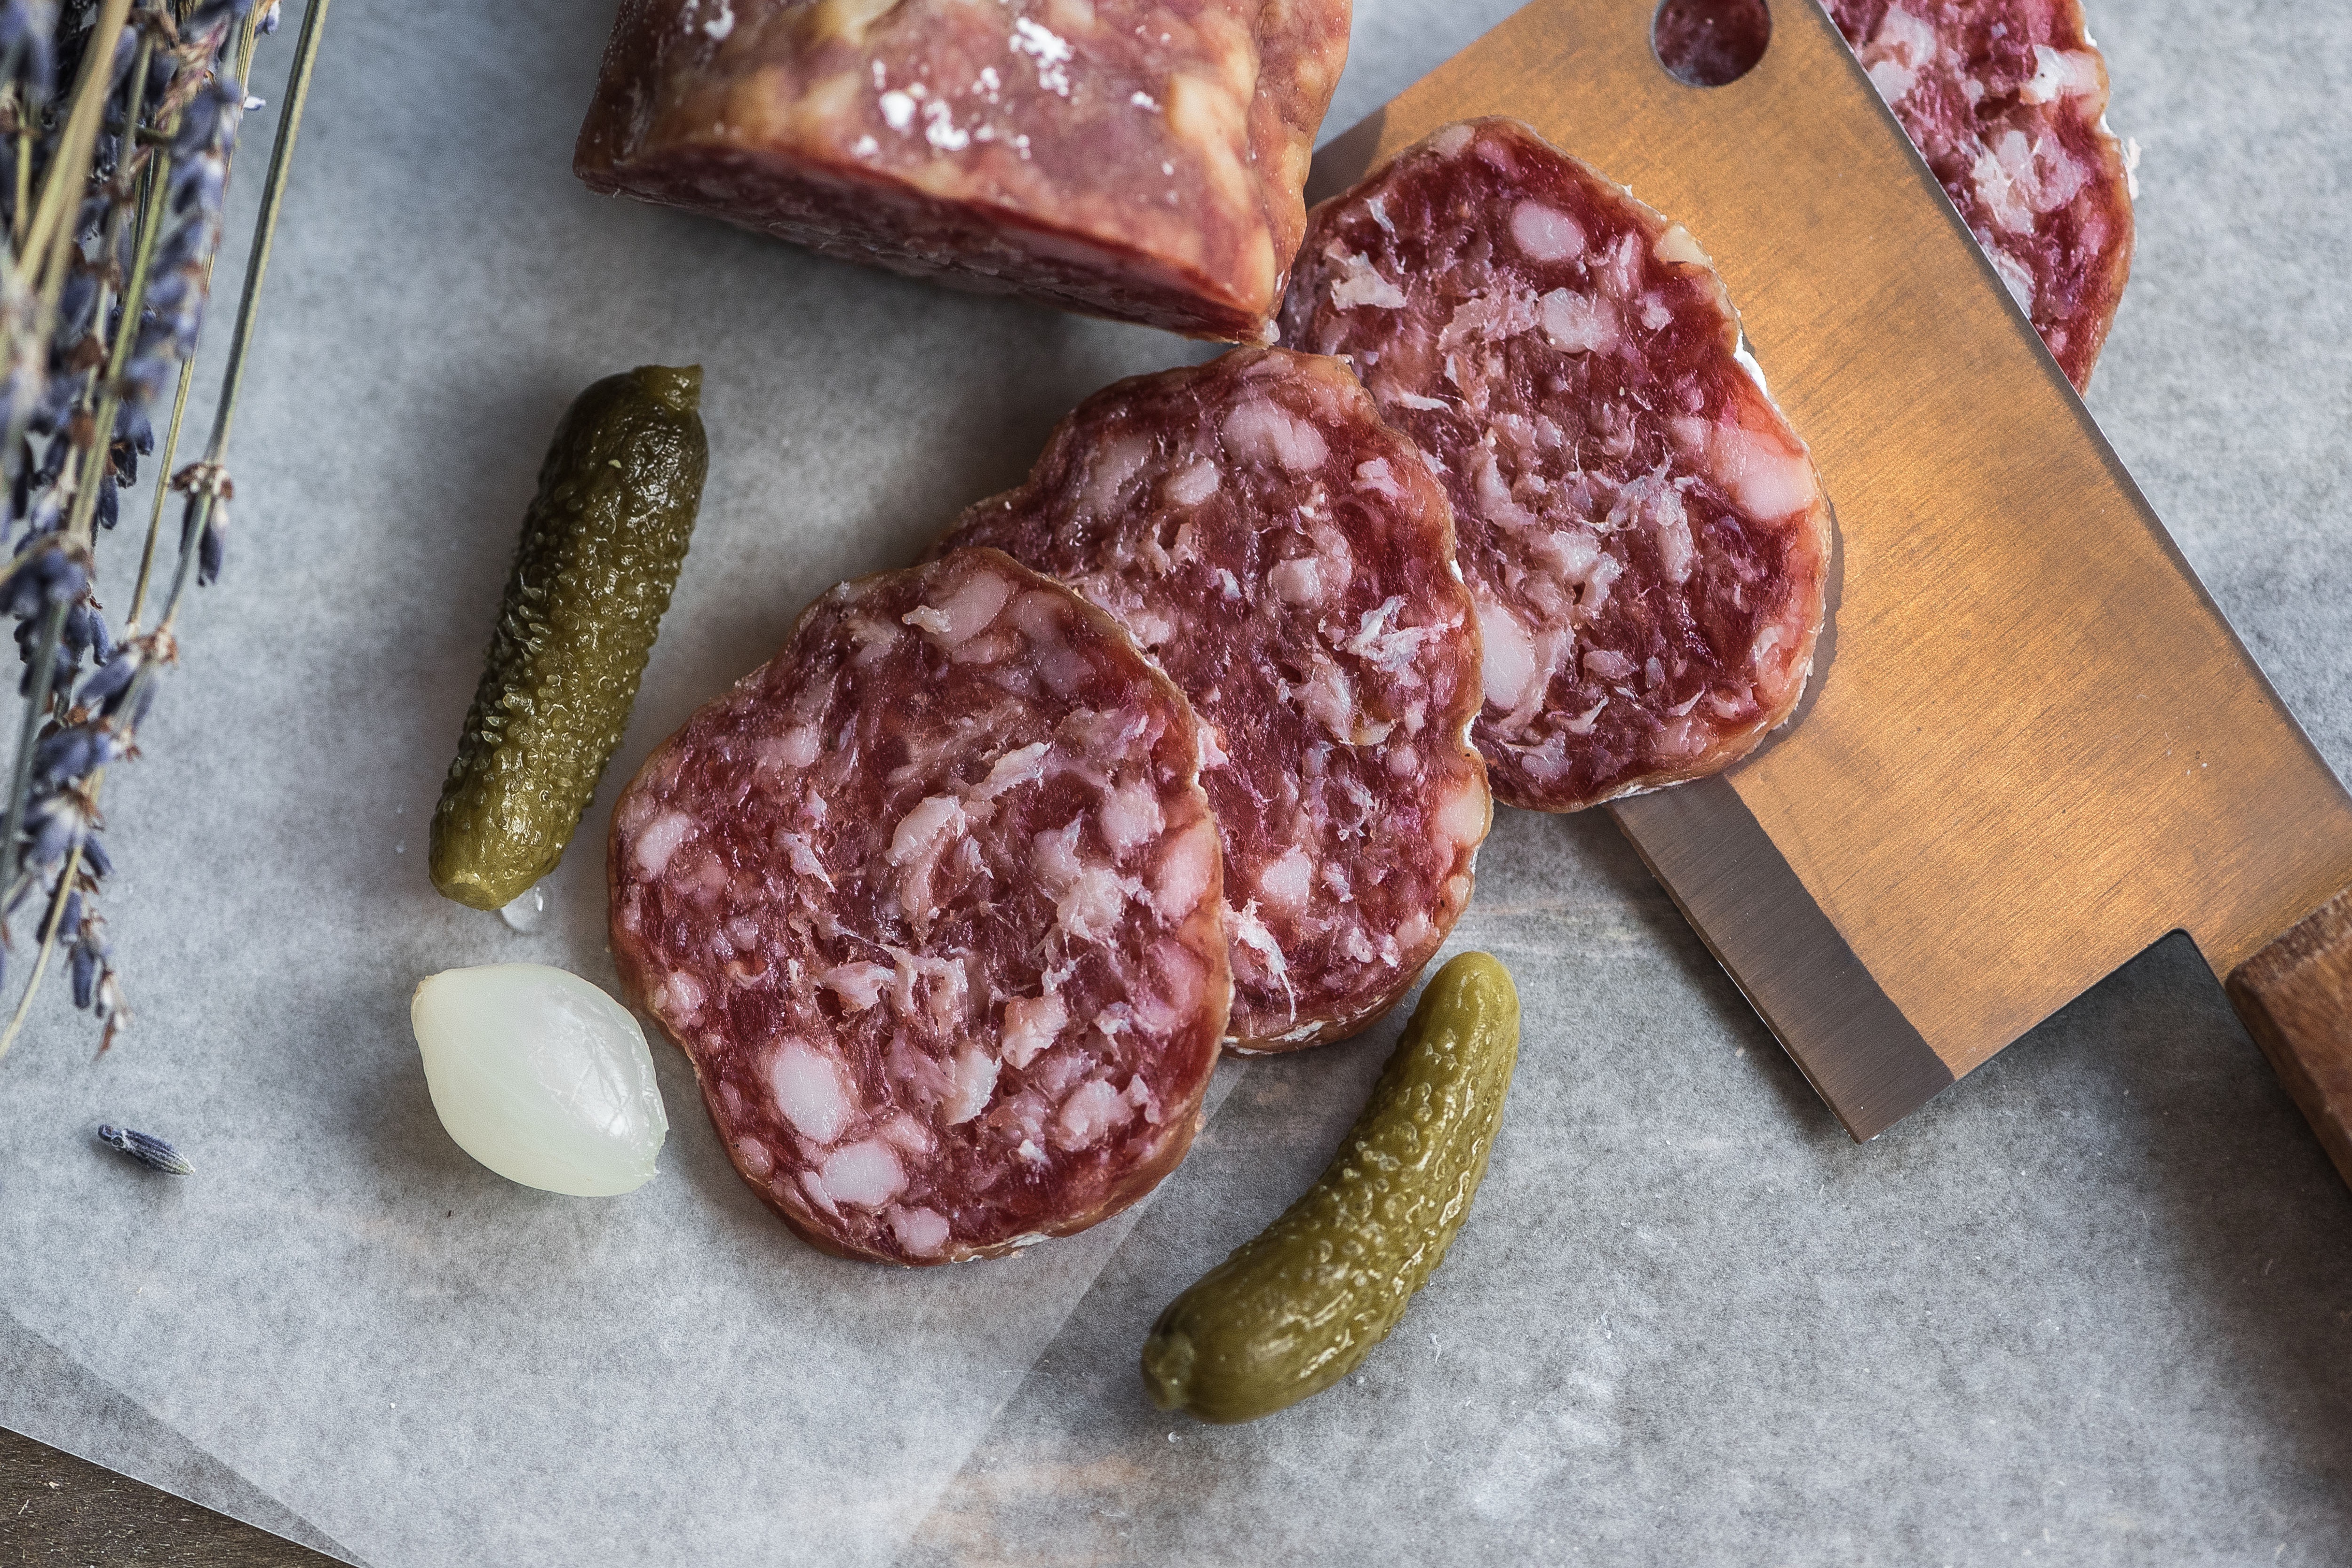
cuisine, food, Ciauscolo, salchich n, salami, soppressata, Ventricina, meat, dish, mettwurst, salt cured meat, salumi, fuet, morc n, Saucisson de lyon, charcuterie, chorizo, sausage, cervelat, ingredient, Genoa salami, capicola, Curing, animal fat, Sopressa, sujuk, italian sausage, loukaniko, cooking, mortadella, longaniza, italian food, german food, flesh, kobe beef